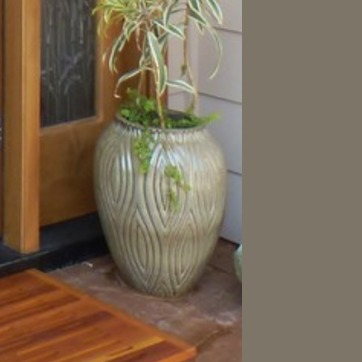
Material: ceramic